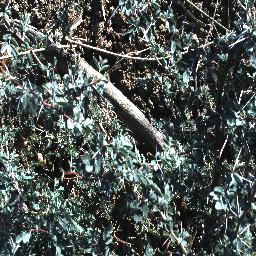
Label: prickly_acacia